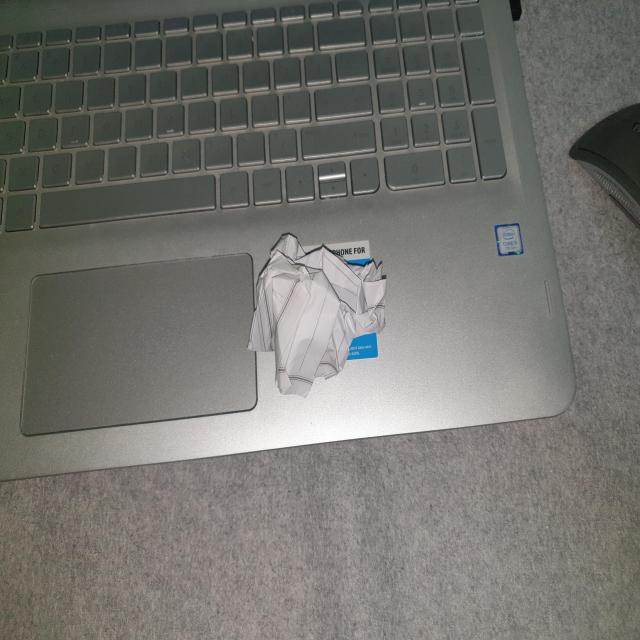
Label: tissues